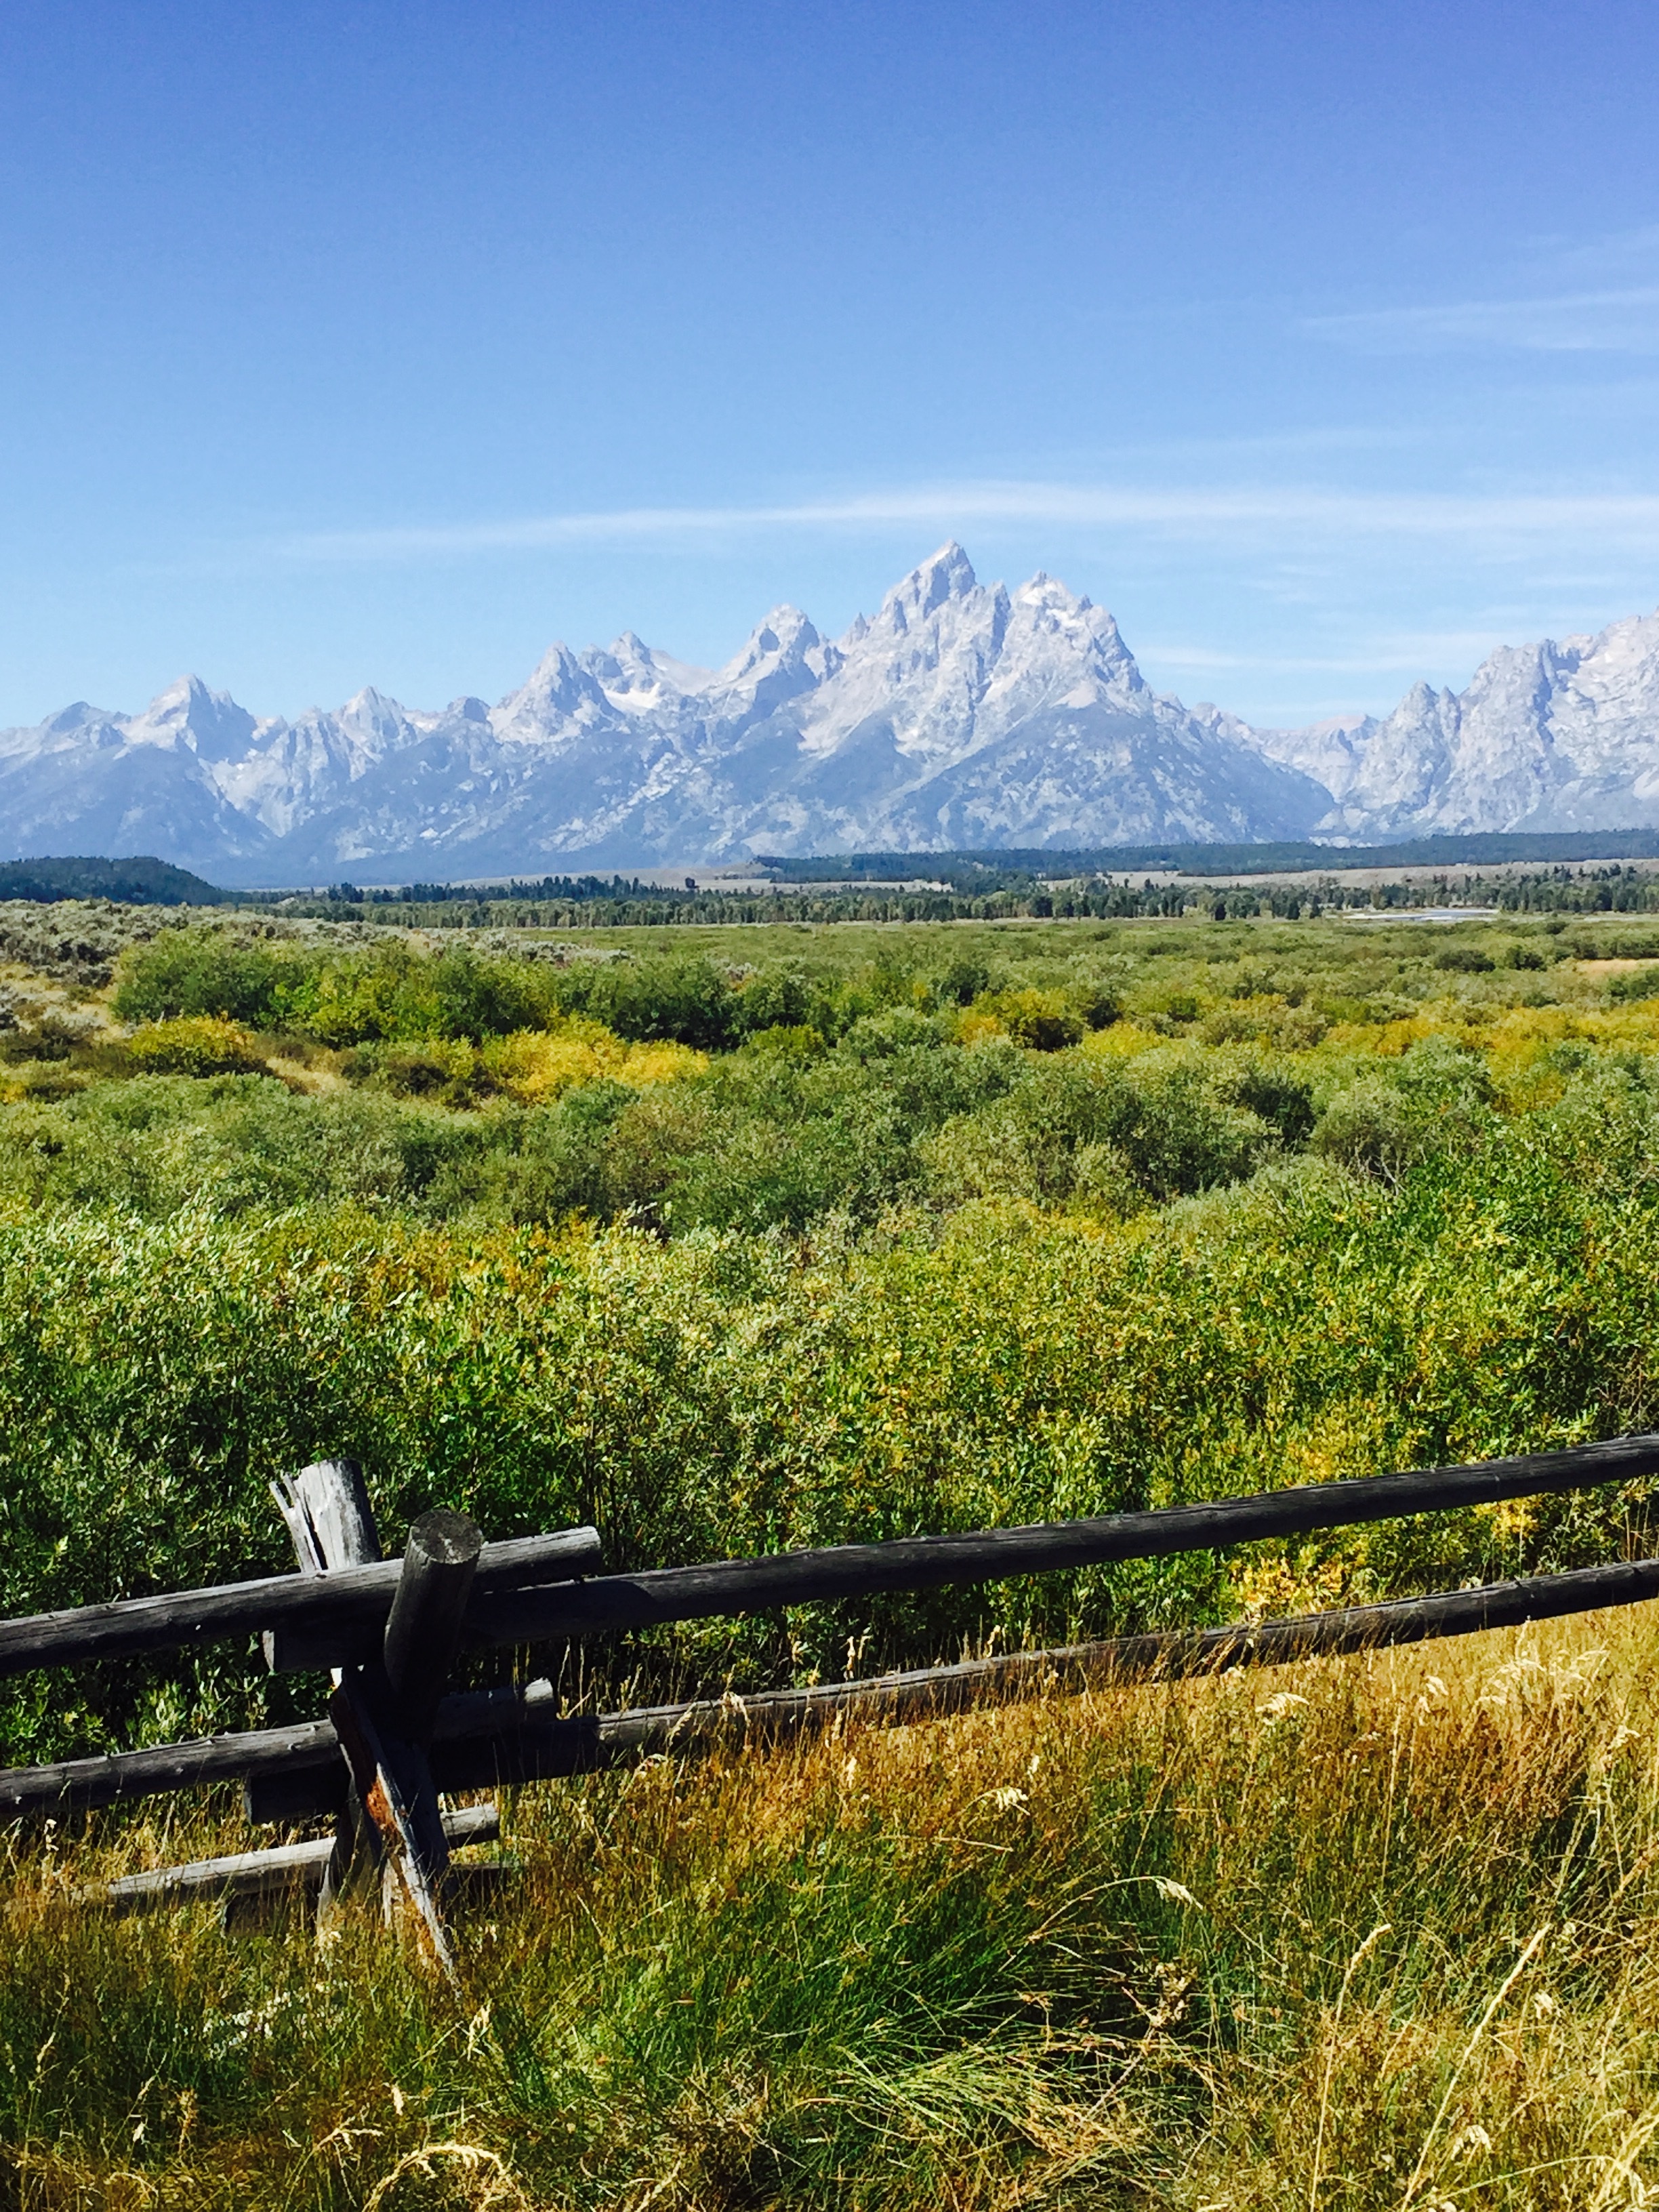
landscape, tree, nature, grass, wilderness, mountain, meadow, prairie, hill, lake, valley, mountain range, pasture, agriculture, ridge, grassland, plateau, fell, habitat, ecosystem, rural area, landform, natural environment, geographical feature, mountainous landforms